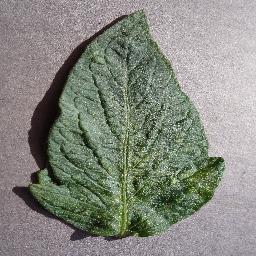
Label: Tomato___Spider_mites Two-spotted_spider_mite